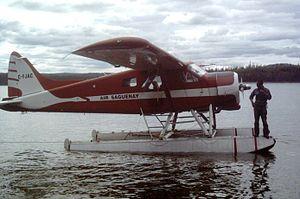
Hydravion de la compagnie Air Saguenay sur le lac Mirepoix (ou Casinau) au Saguenay
Air Saguenay était une compagnie aérienne régionale basée au Saguenay.